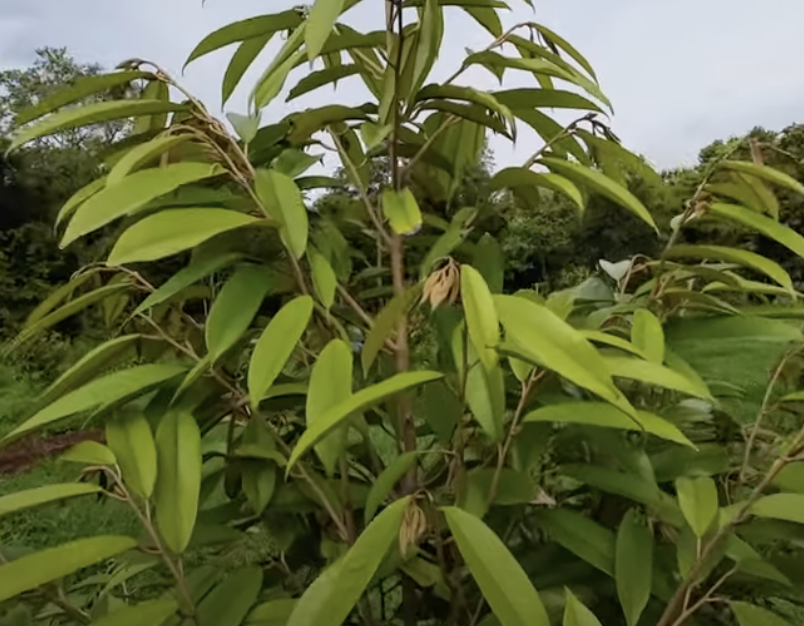
Label: yellow_leaf